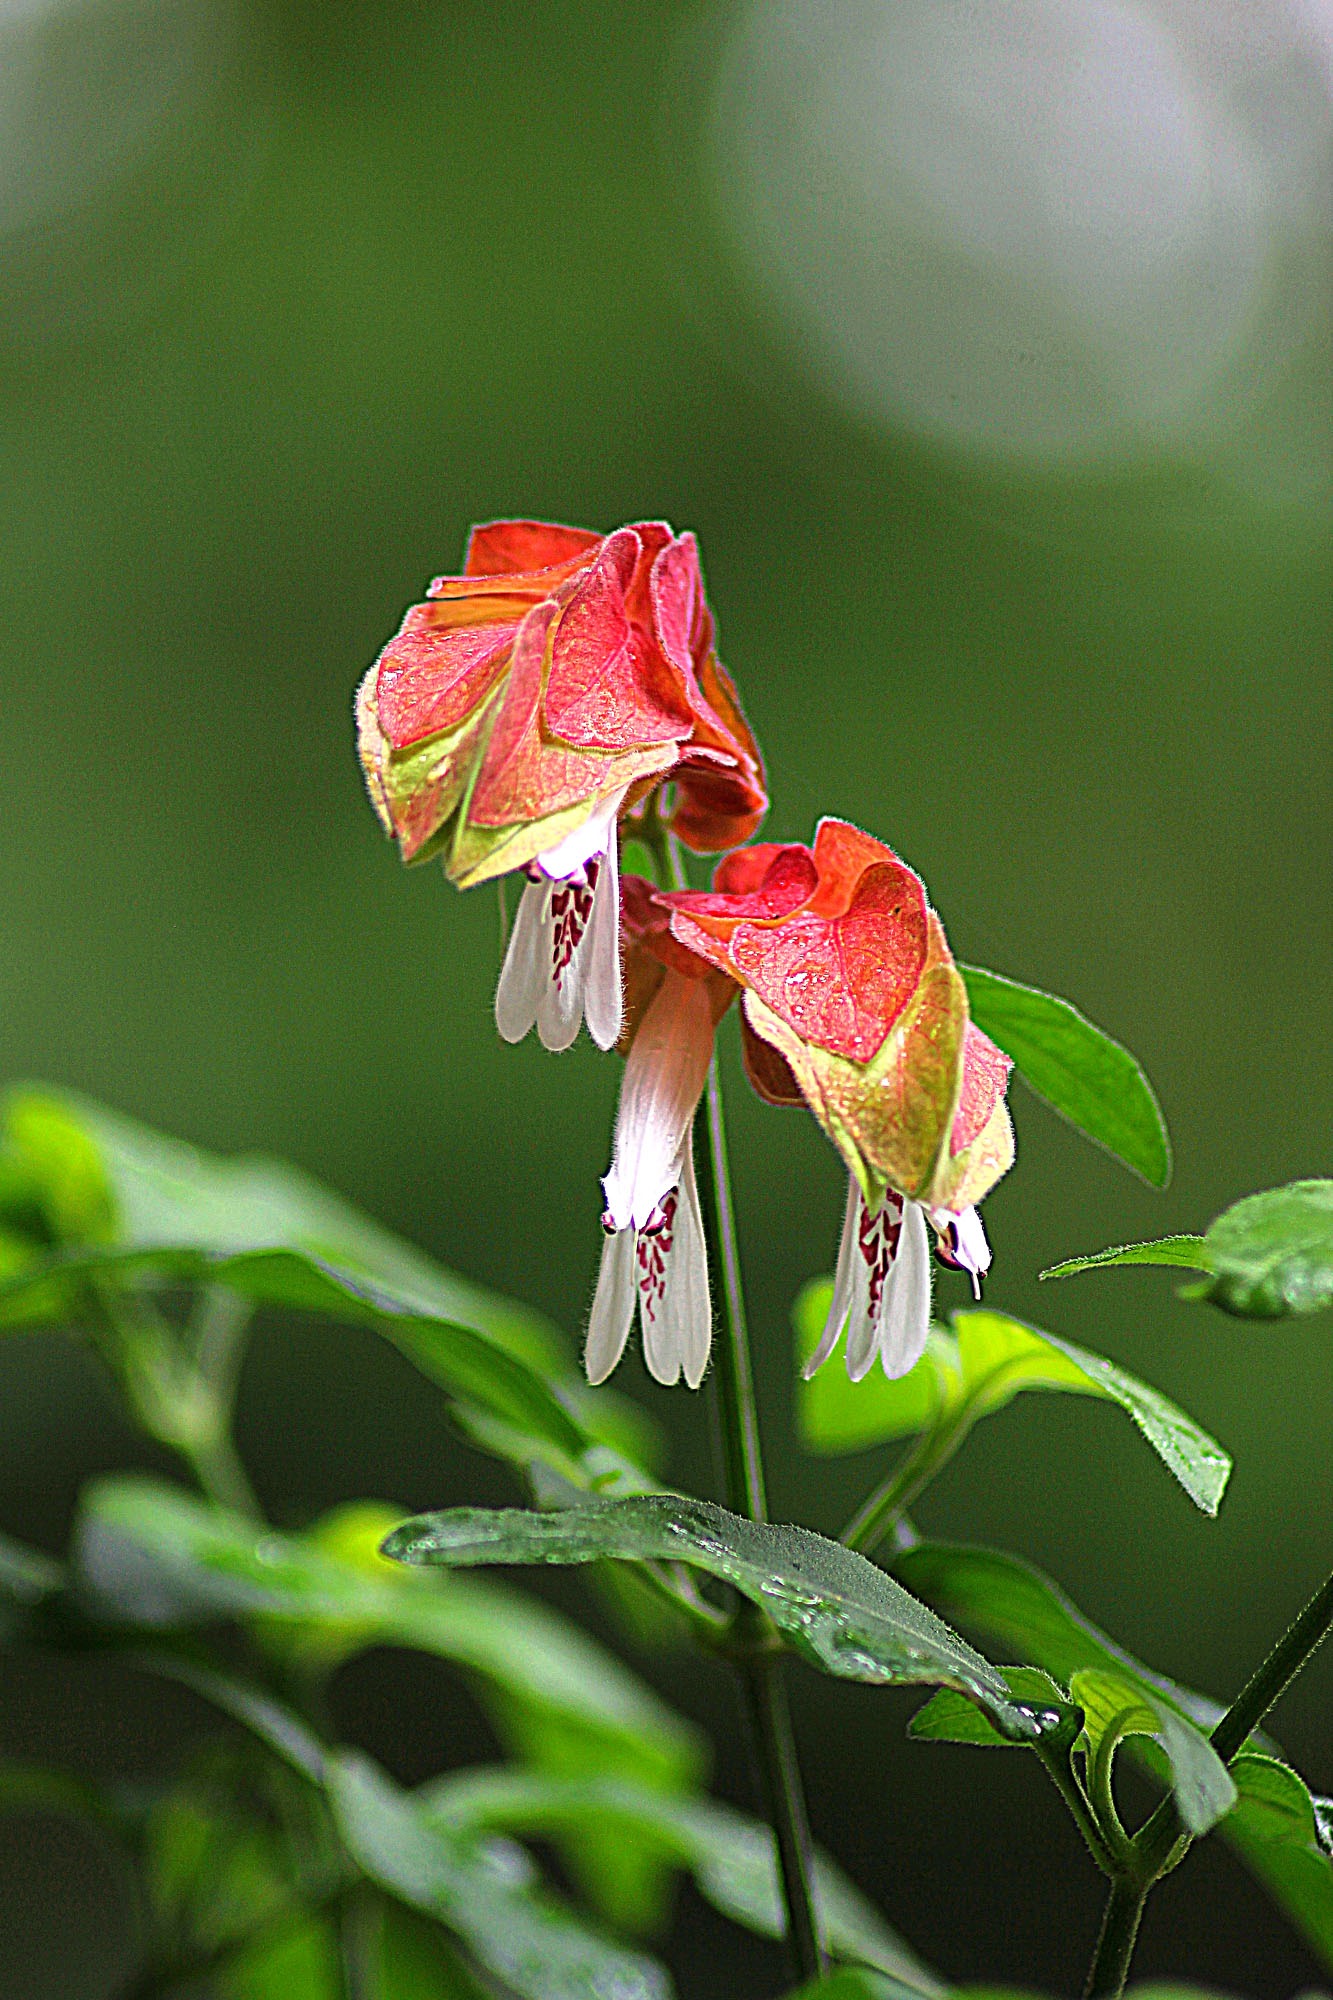
nature, blossom, plant, photography, stem, leaf, flower, petal, bloom, floral, aroma, wild, environment, idyllic, decoration, rural, pollen, green, scenic, lush, fresh, romantic, botany, garden, flora, variety, perennial, season, life, florist, ecology, wildflower, close up, outdoors, landscaping, shrub, bright, growing, smelling, springtime, elegant, soft, ornamental, delicate, purity, vibrant, bud, pure, elegance, scent, scented, fragrance, harmony, botanic, macro photography, flowering plant, fragility, sparse, plant stem, land plant, pachystachys